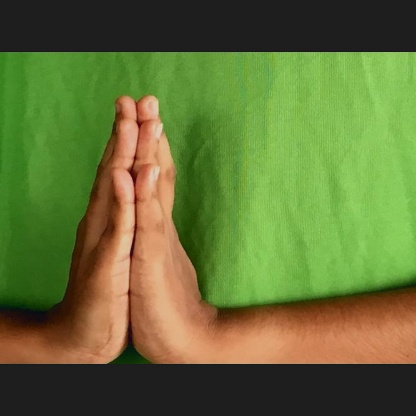
Mudra: Anjali